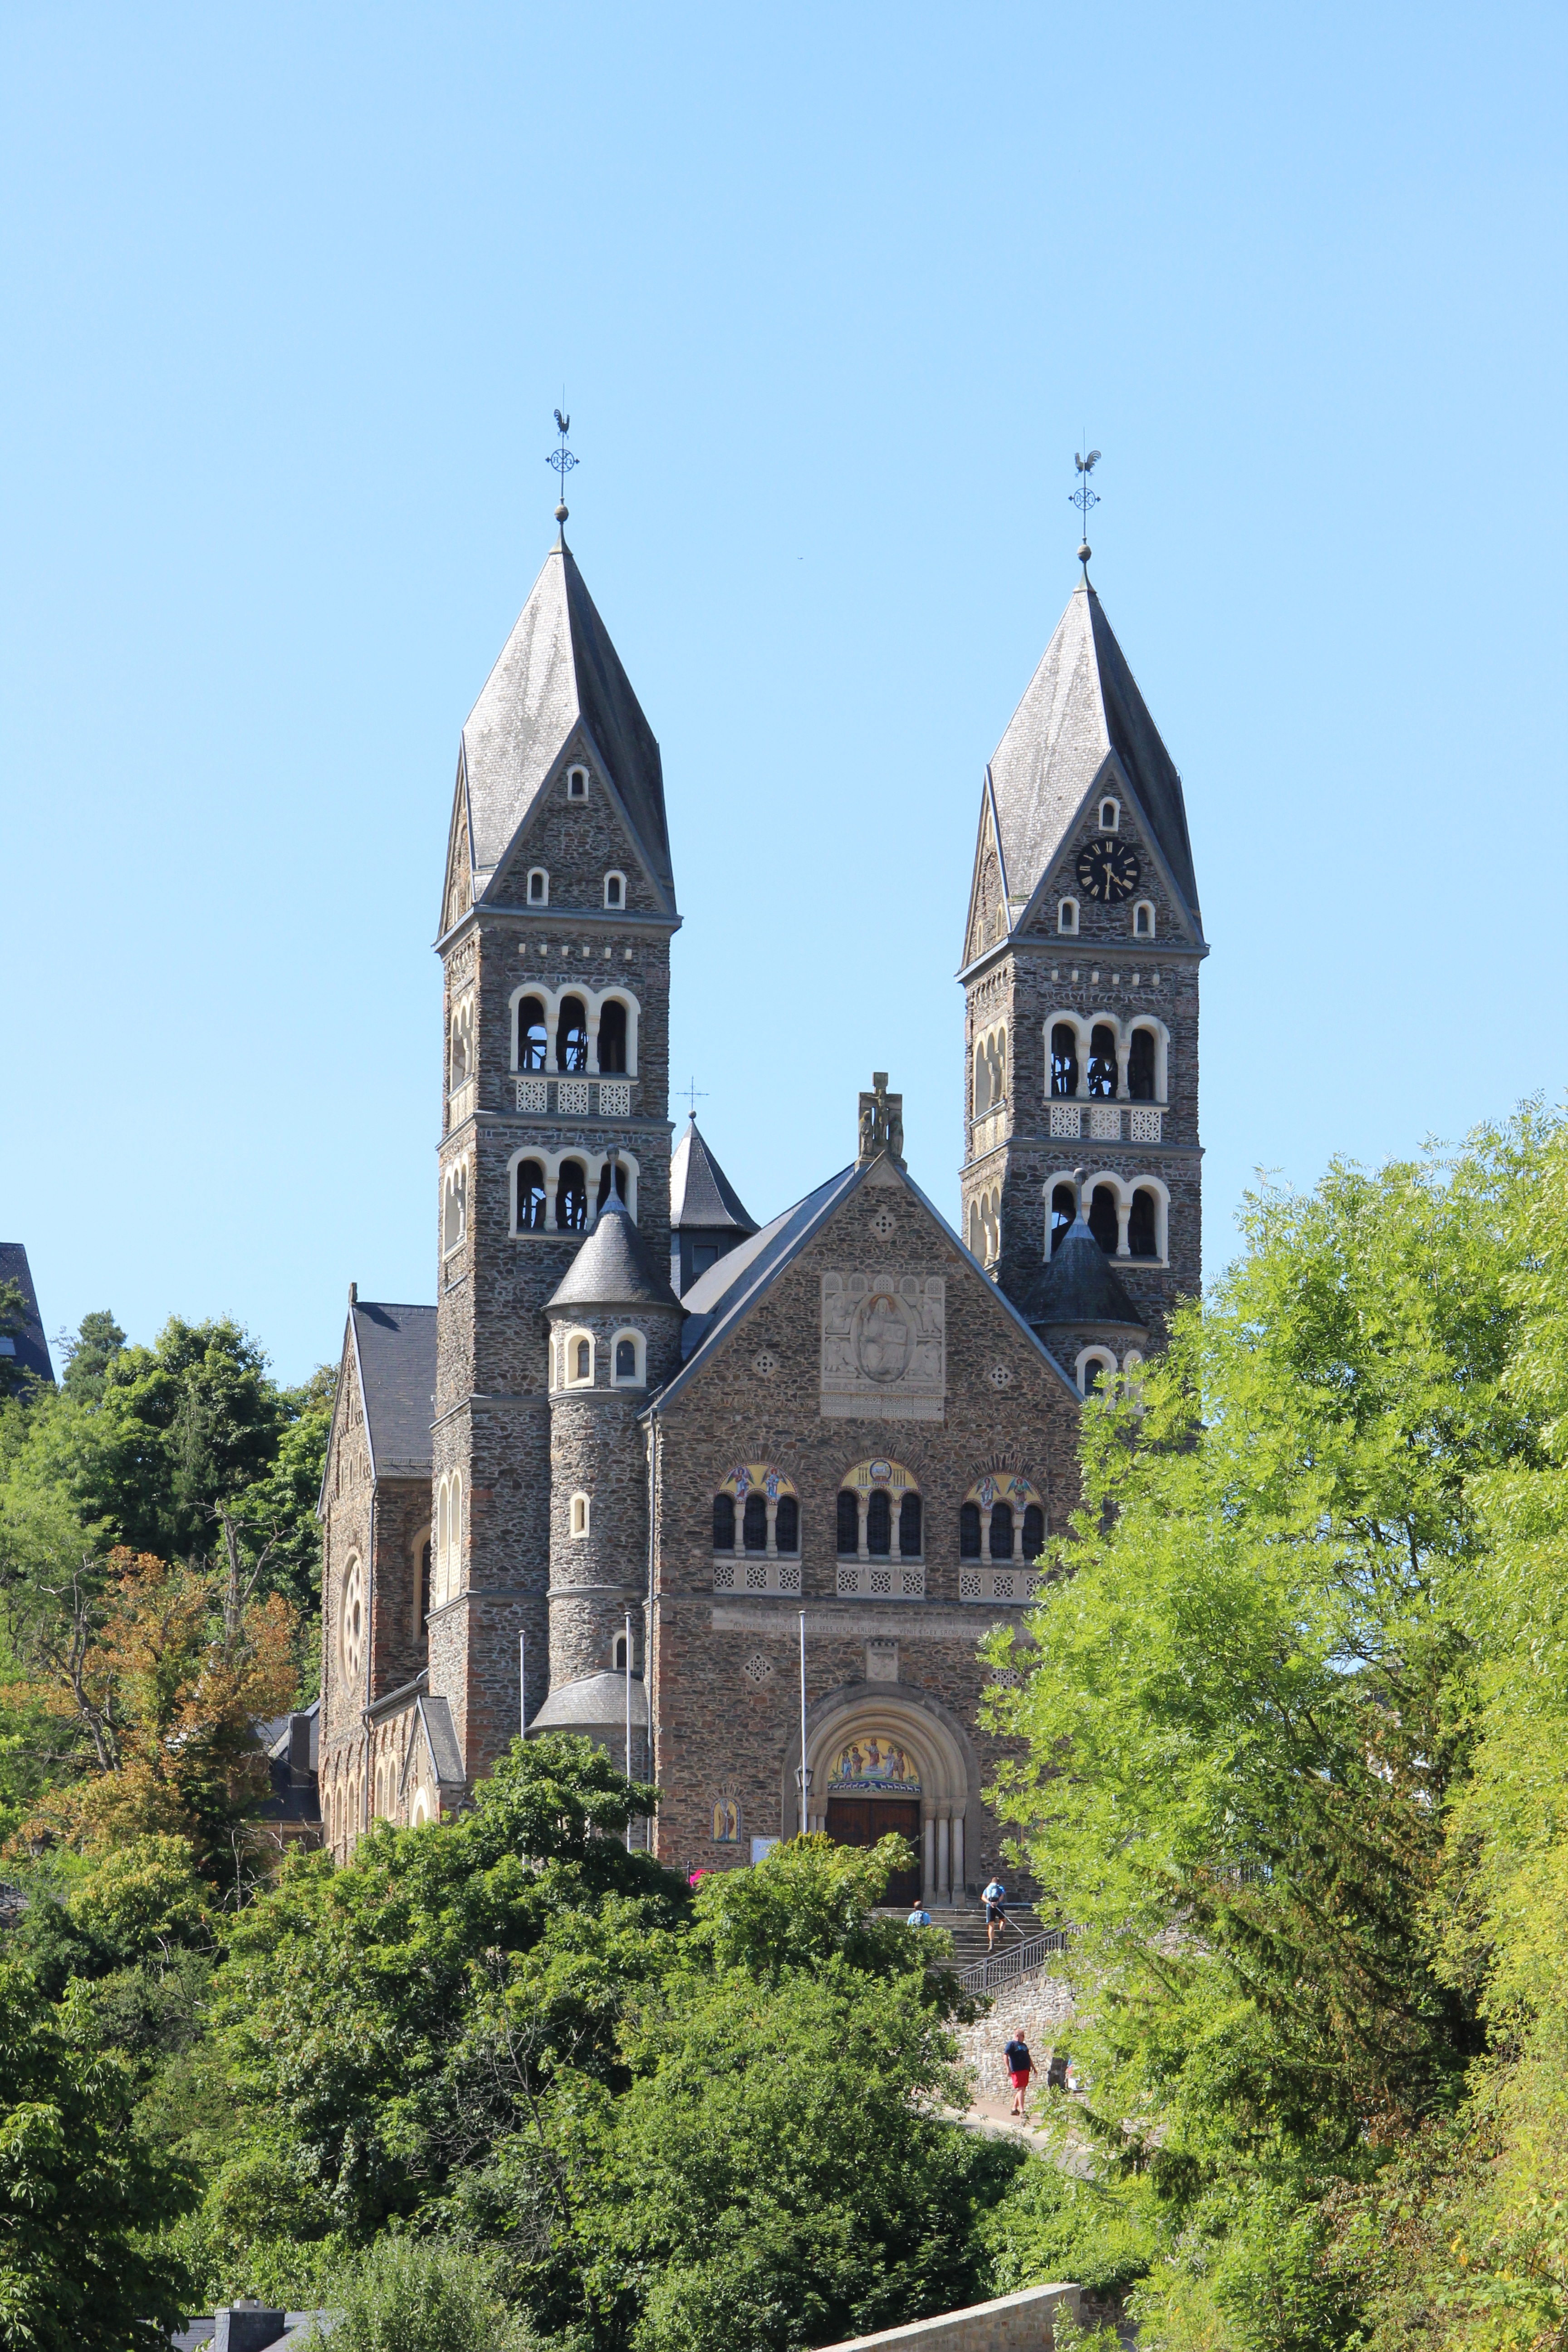
sun, town, building, chateau, palace, monument, tower, landmark, church, cathedral, chapel, tourism, place of worship, bell tower, spire, steeple, monastery, pierre, heritage, estate, tours